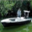
Label: ship